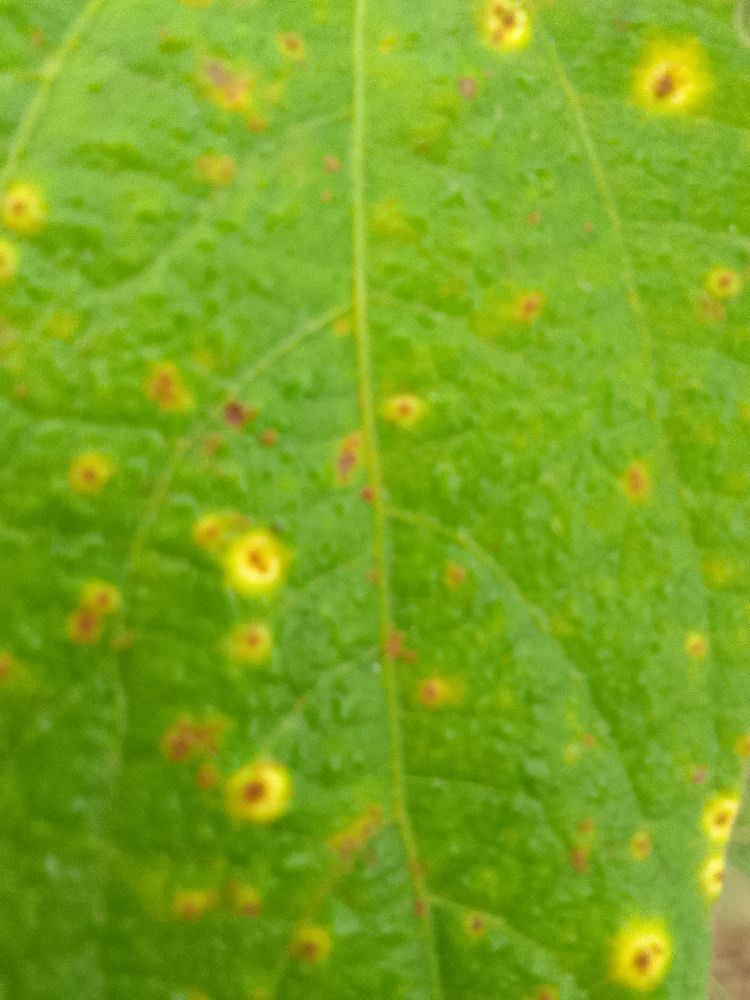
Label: rust